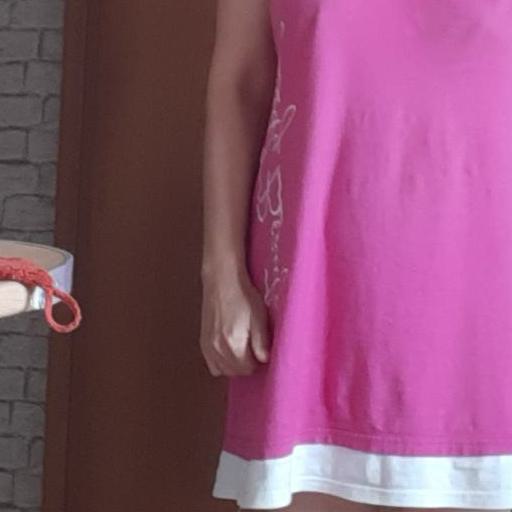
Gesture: no_gesture